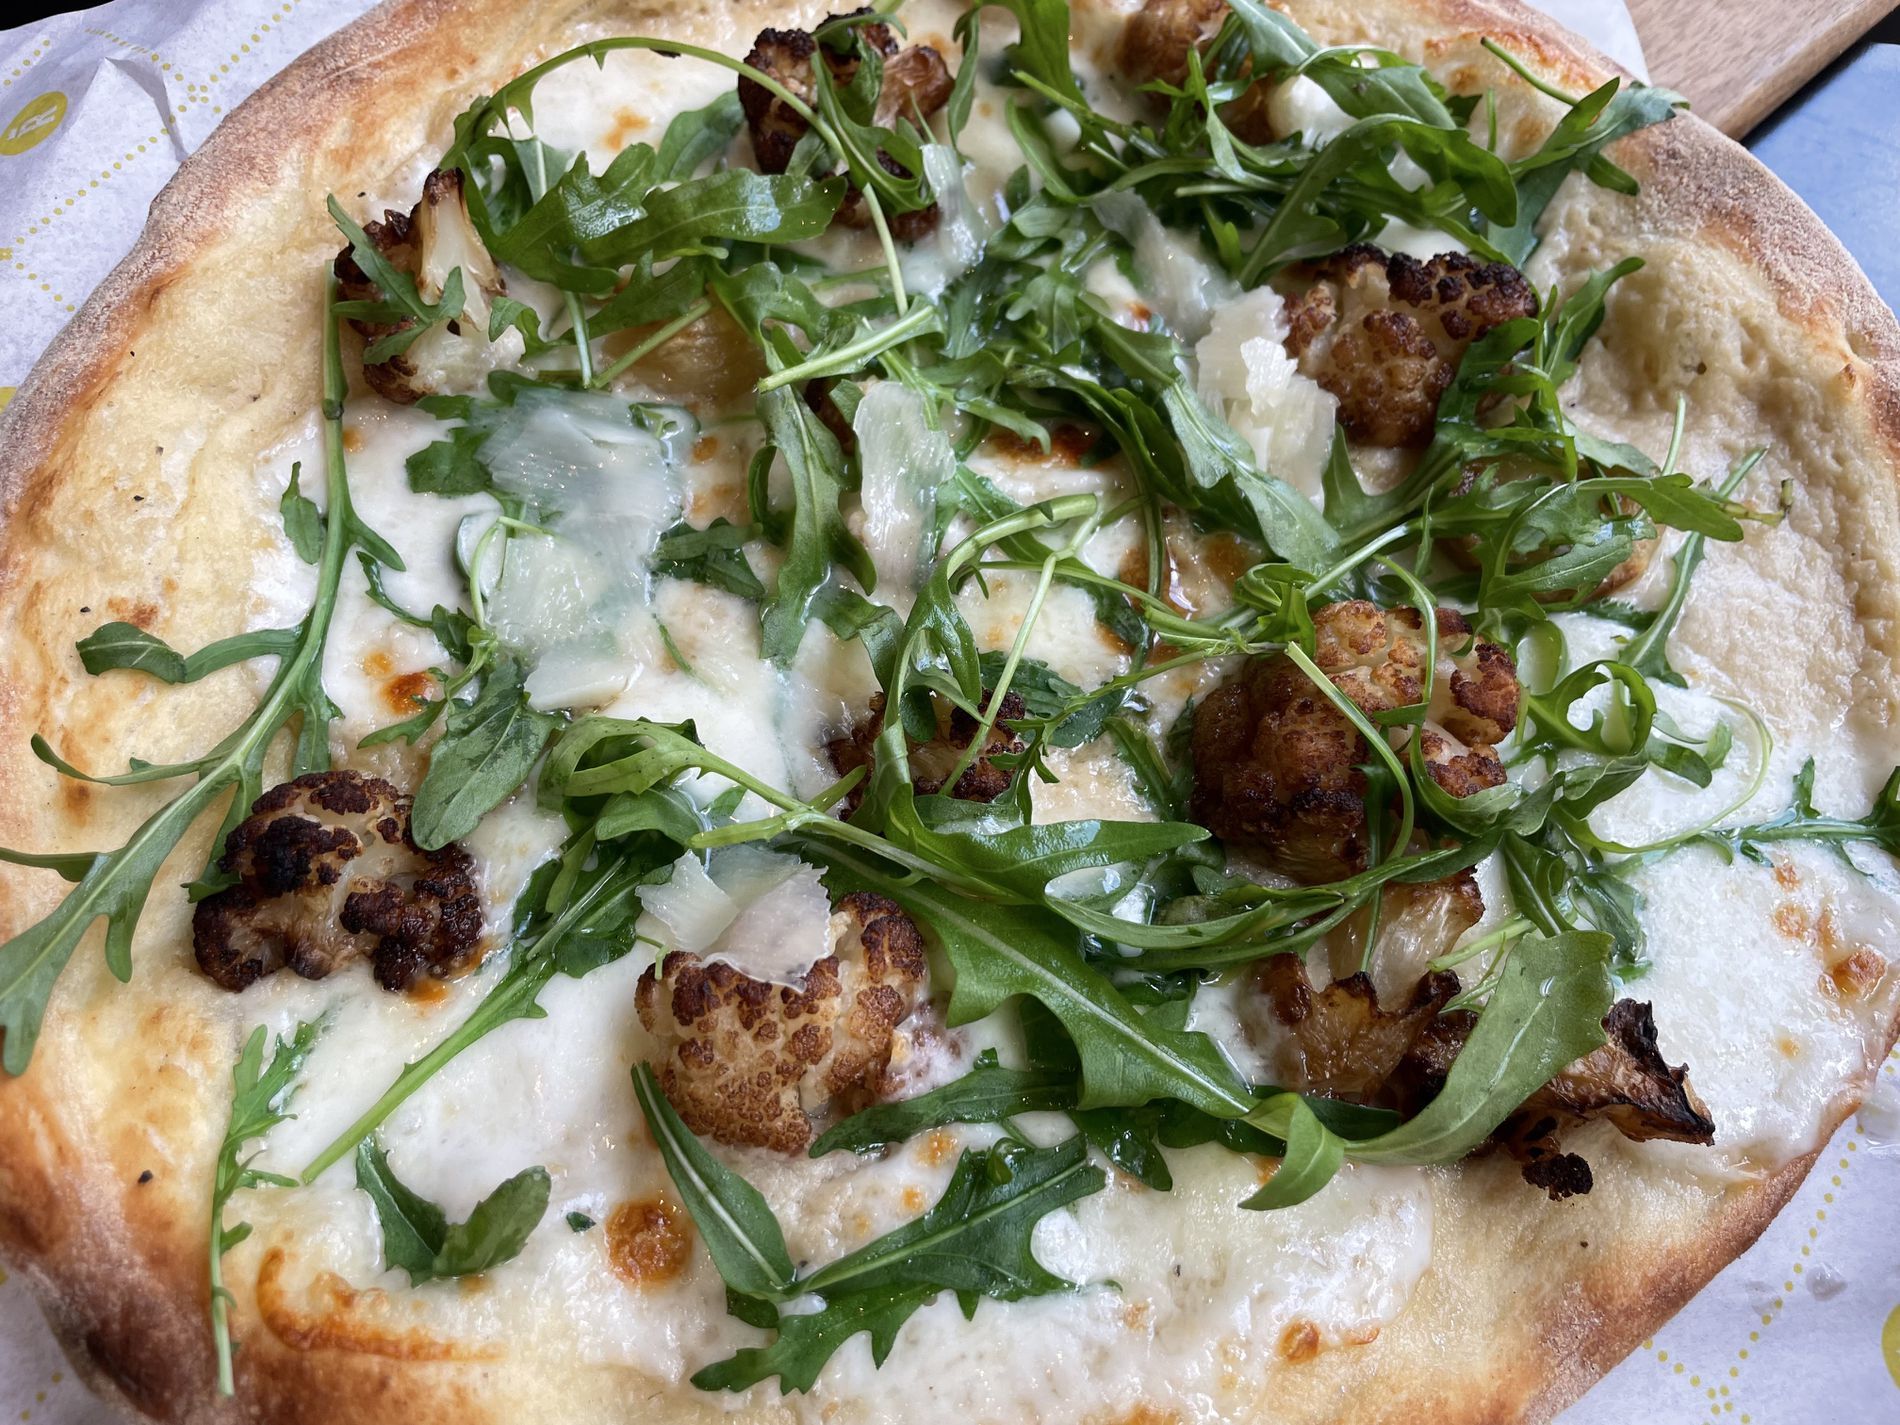
Delicious Pizza
This photo shows a delicious pizza with a golden, thin crust. Placed on a wooden table, the pizza is topped with mozzarella cheese and fresh arugula.
Freshly baked pizza with a thin crust and golden edges, looks like it was baked in a wood-fired oven. Delicious pizza with melted mozzarella cheese, fresh green arugula spread generously on top. The photo was taken from an overhead angle to focus on the pizza's ingredients.
Labels: Arugula, Food, Leafy Green Vegetable, Plant, Produce, Vegetable, Food Presentation, Pizza, Meat, Pork, Bread, Leaf, Table
Camera: Apple iPhone 12 mini
Lens: iPhone 12 mini back dual wide camera 4.2mm f/1.6
Aperture: F1.6
Exposure: 1/100 sec
ISO: 50
Focal length: 4.2